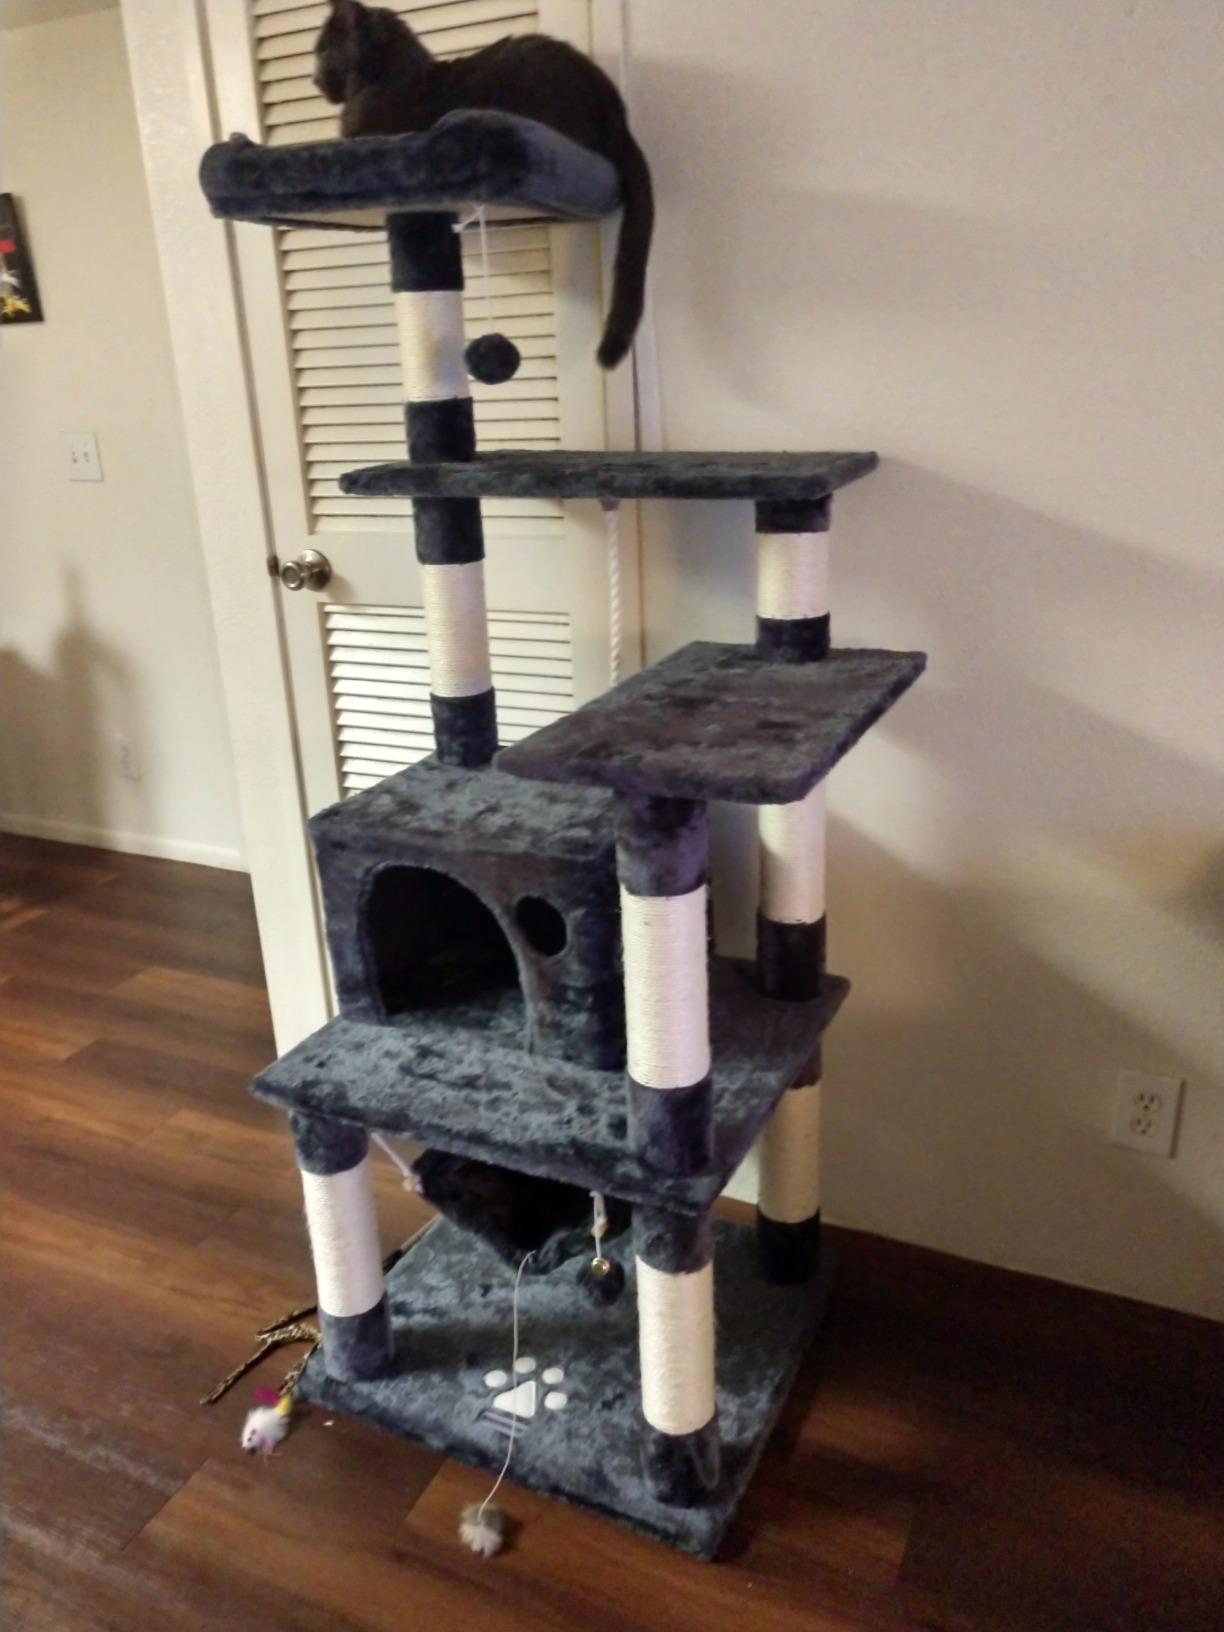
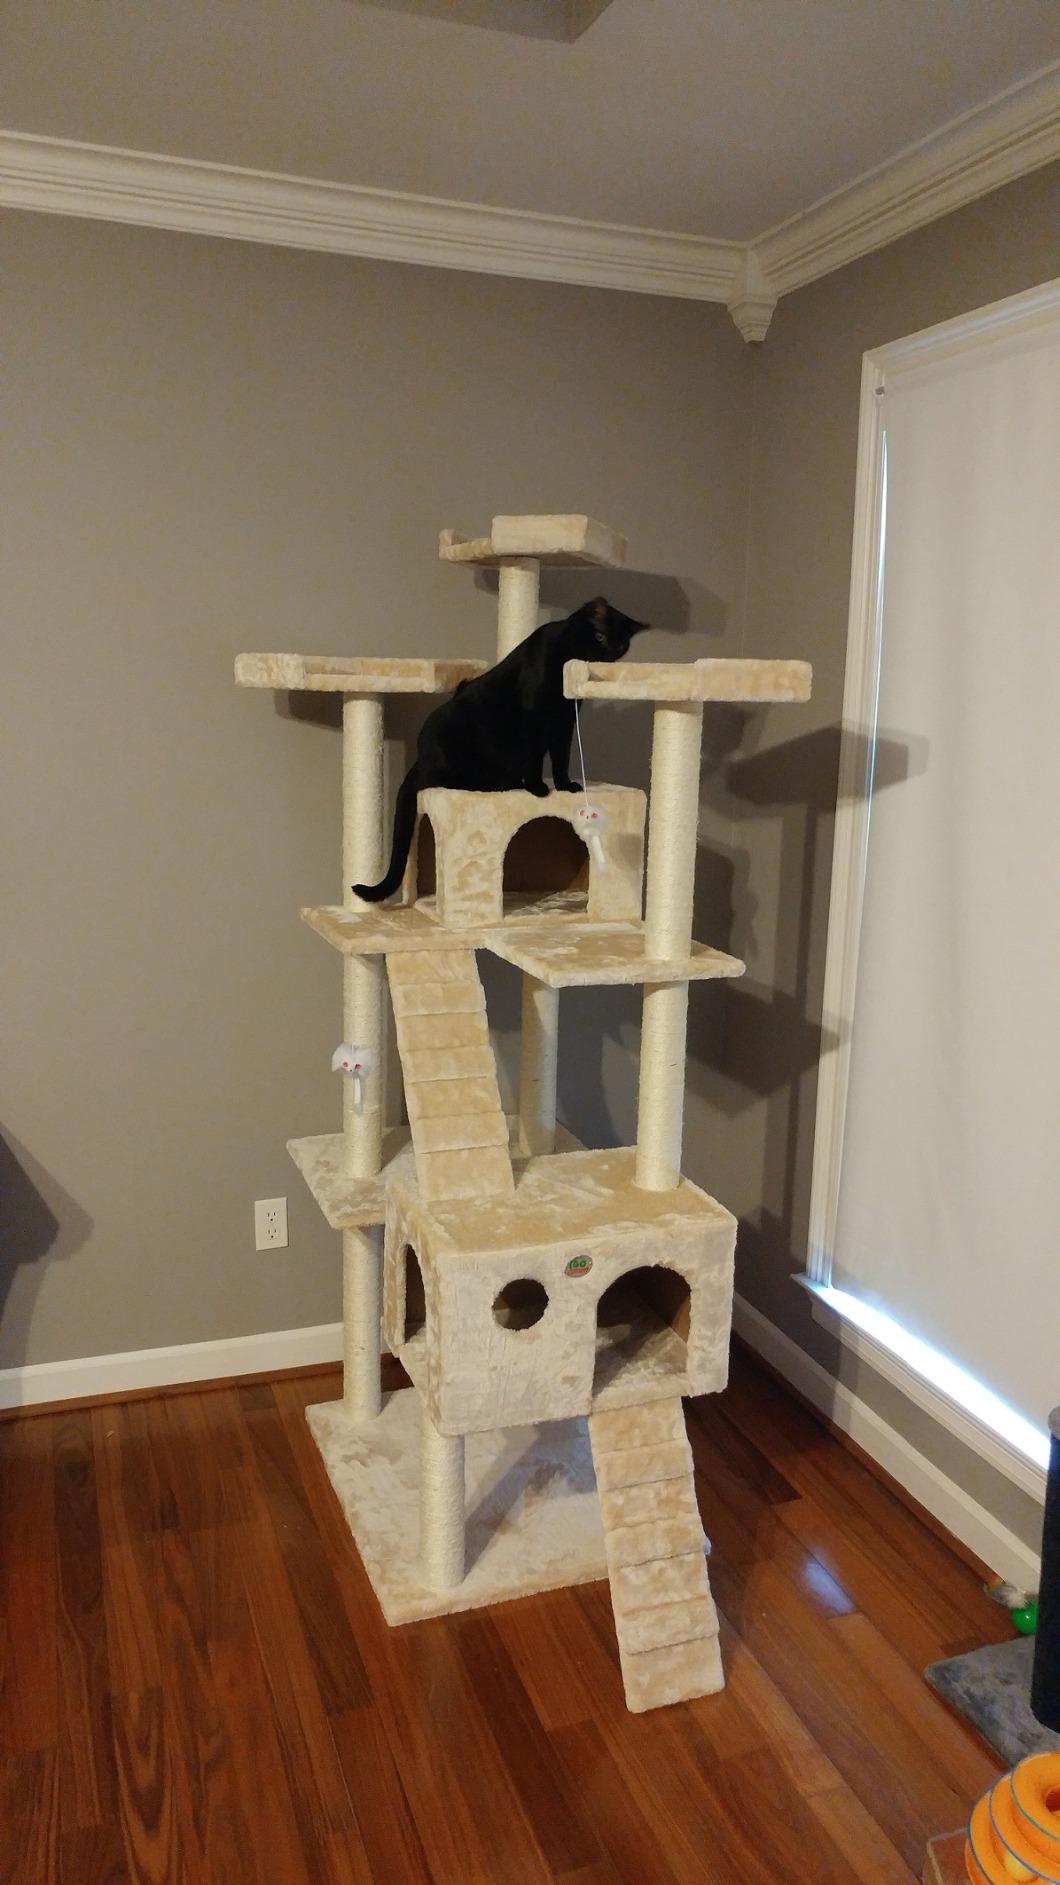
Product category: items_cat tree
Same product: no